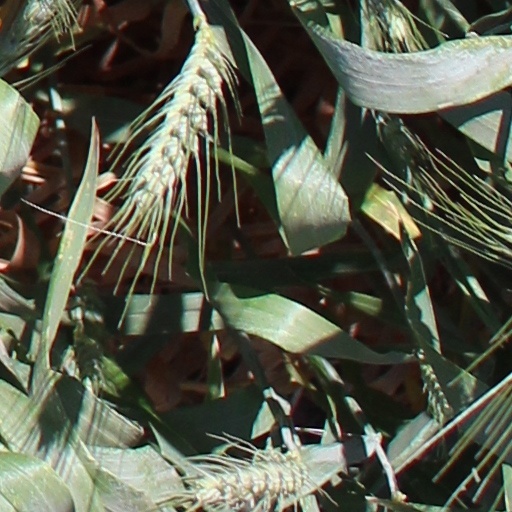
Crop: wheat